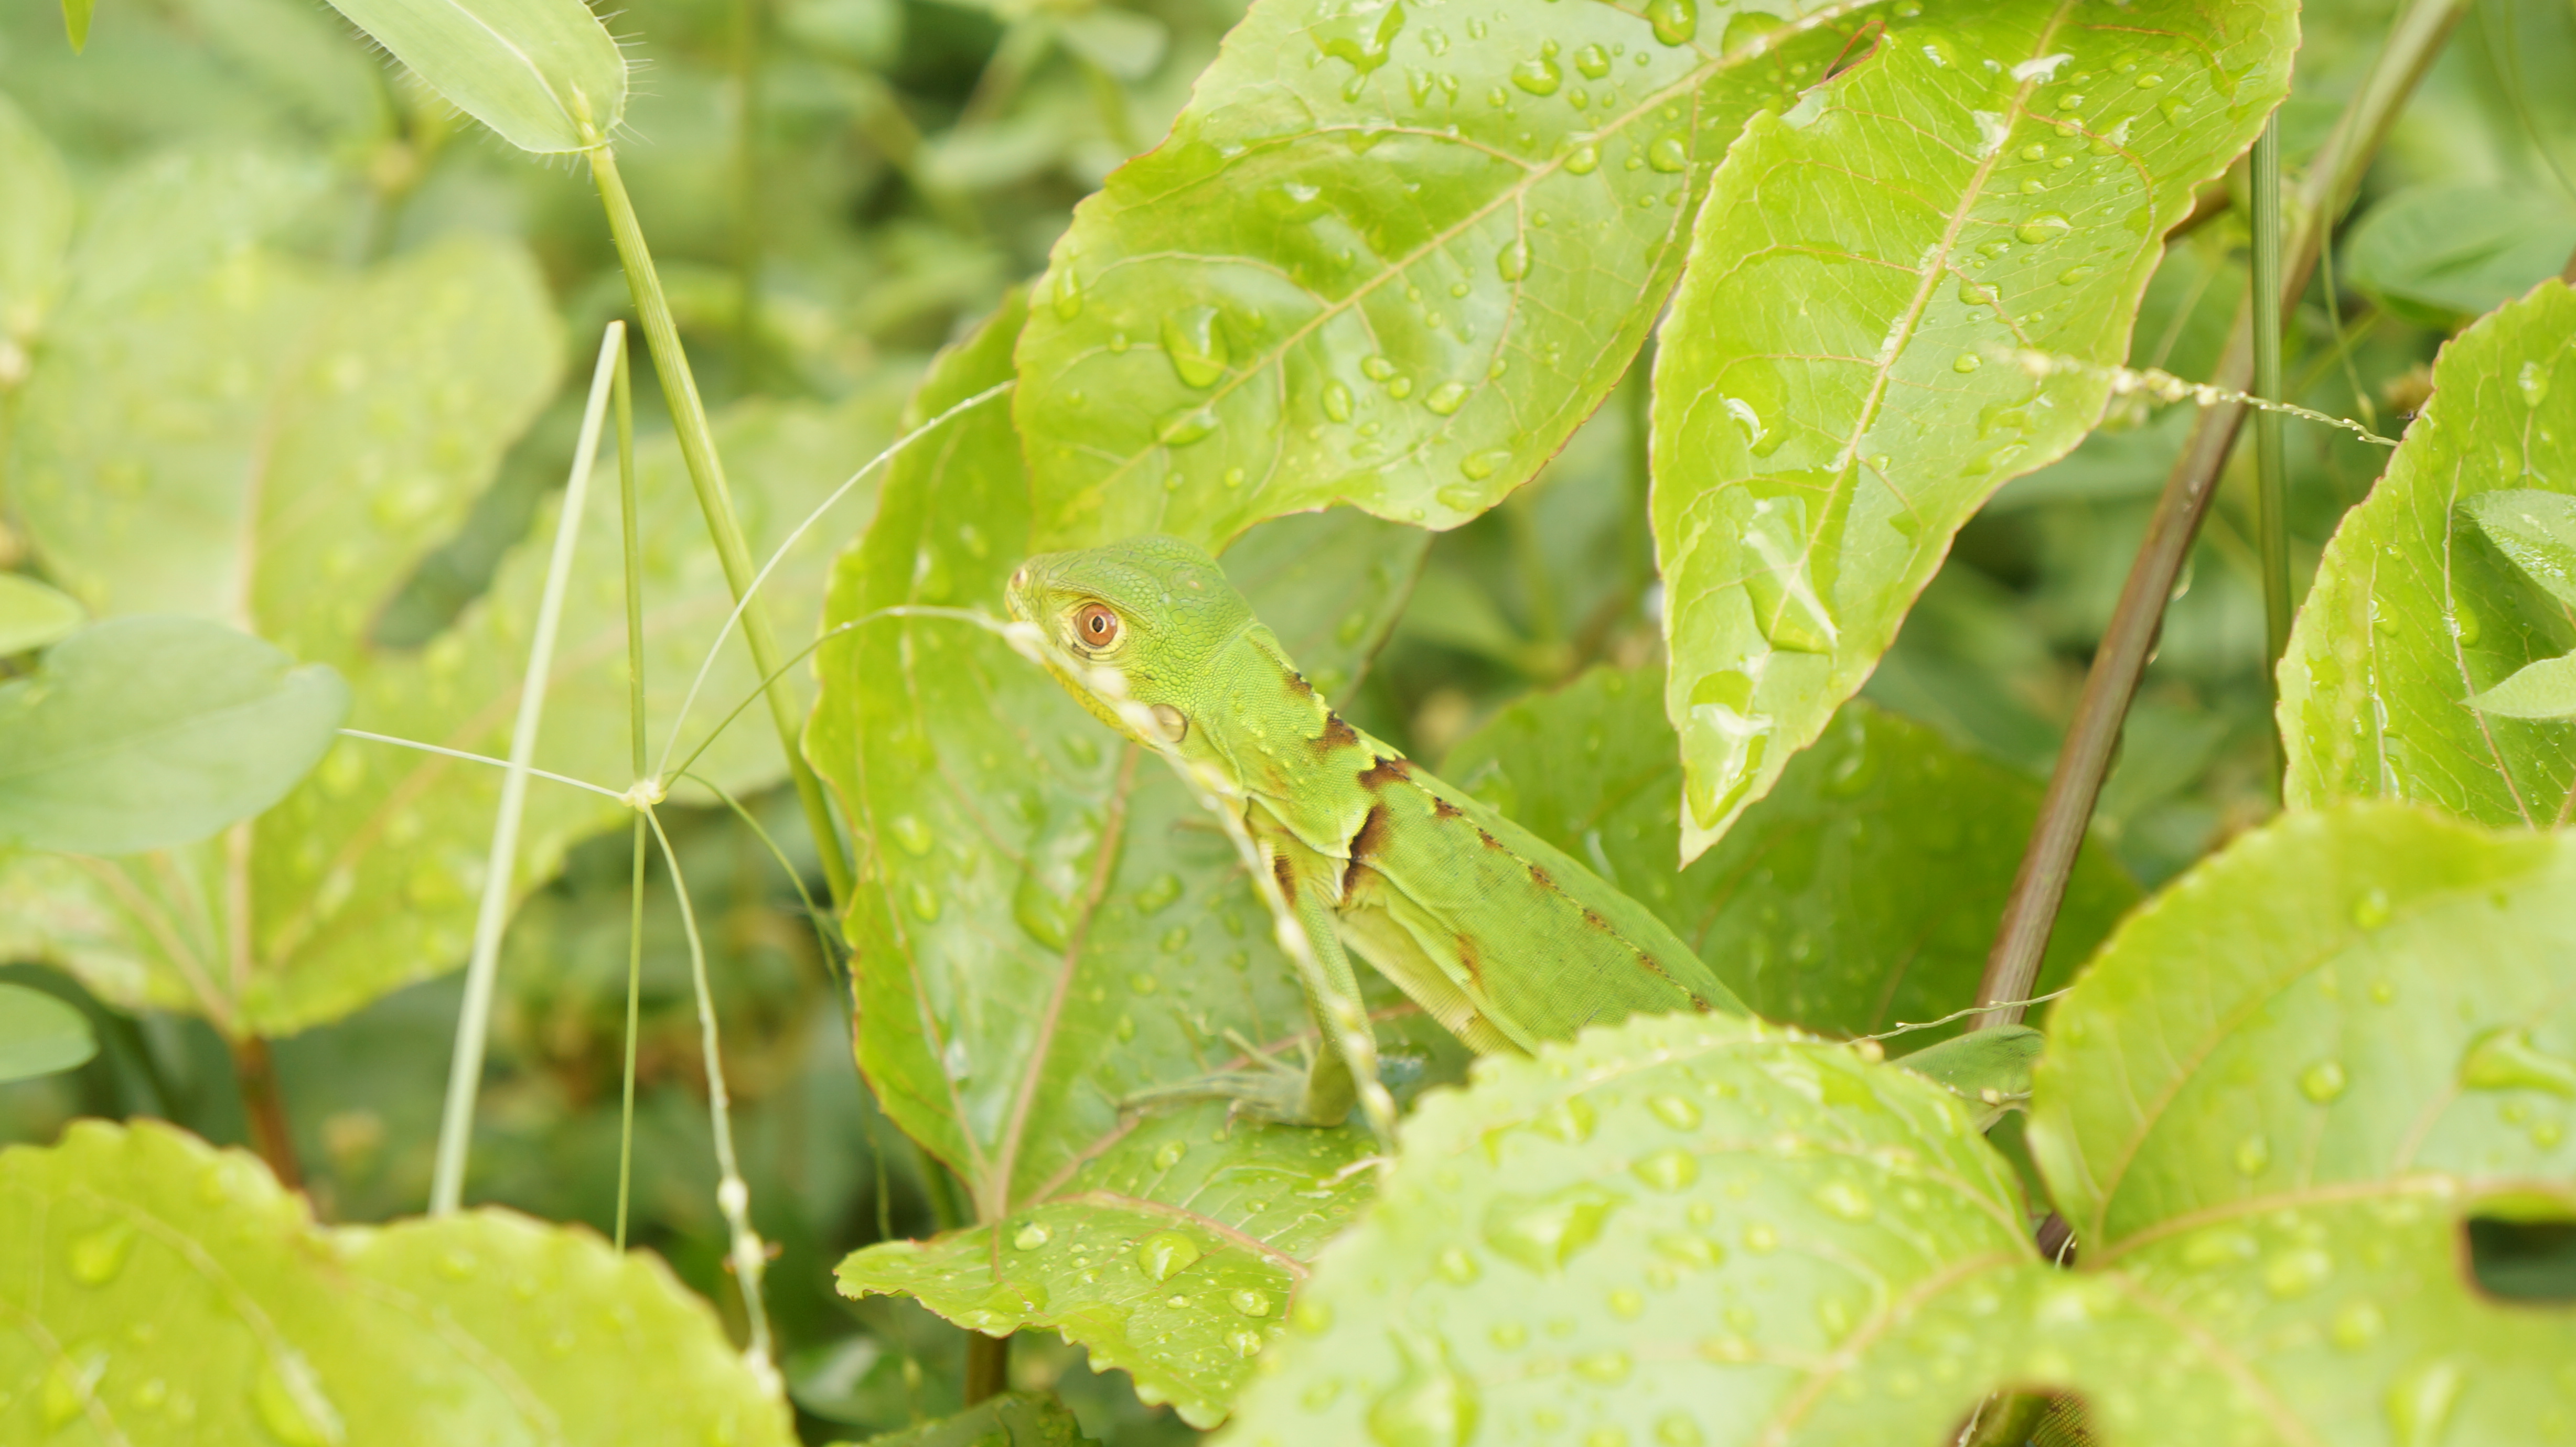
reptile, green, leaf, vegetation, plant, grass, water, herb, plant pathology